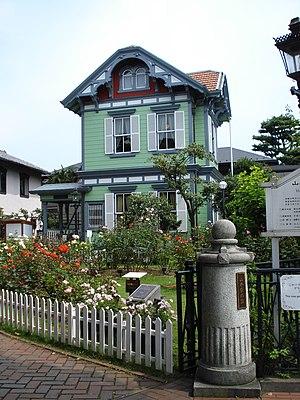
Yamate est un quartier historique situé dans l'arrondissement de Naka à Yokohama, connu pour avoir été un quartier de résidence des personnes étrangères pendant les périodes Bakumatsu, Meiji et Taisho. En anglais, il est souvent surnommé The Bluff.